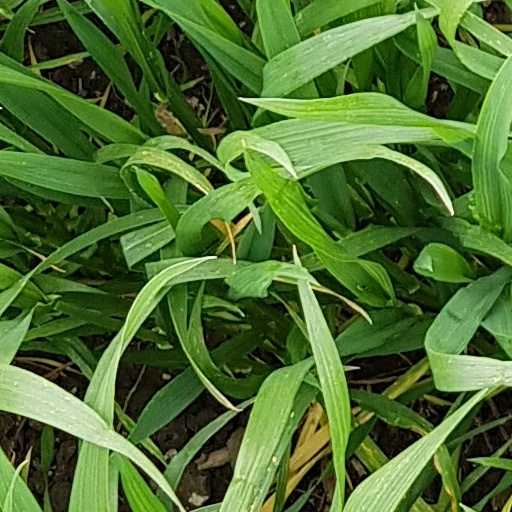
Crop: wheat